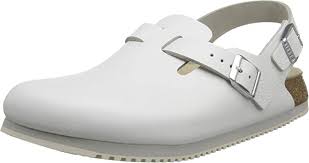
Label: Clog